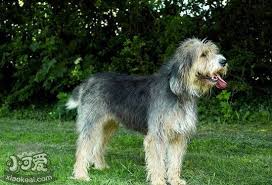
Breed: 230-n000041-briard